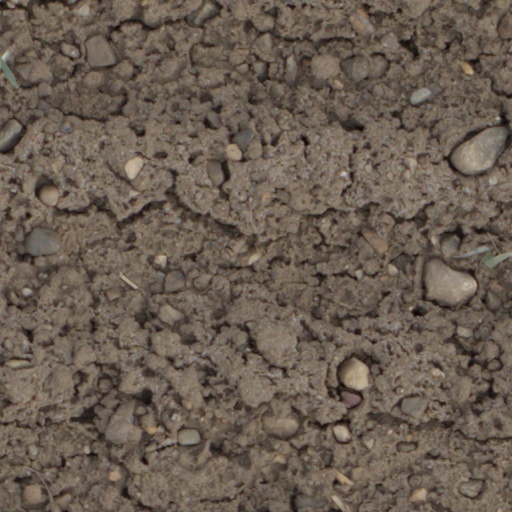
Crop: wheat